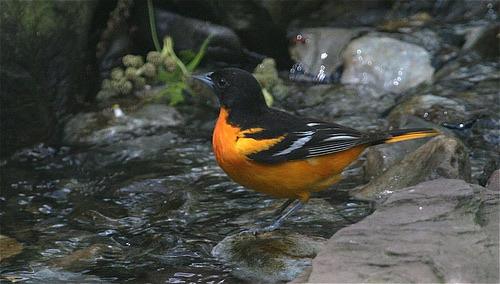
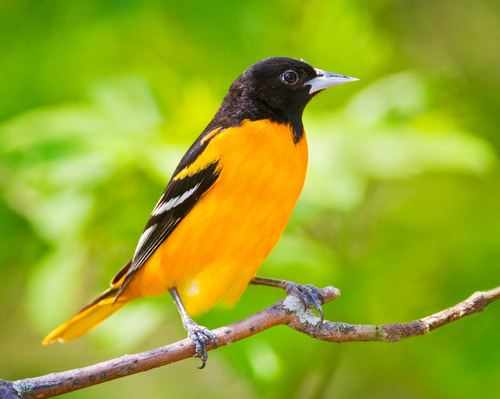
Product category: misc
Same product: yes